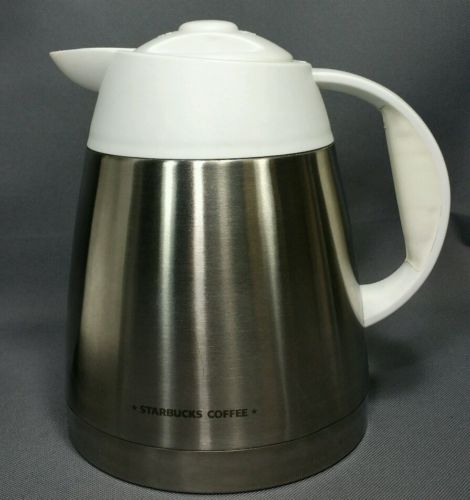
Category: coffee maker